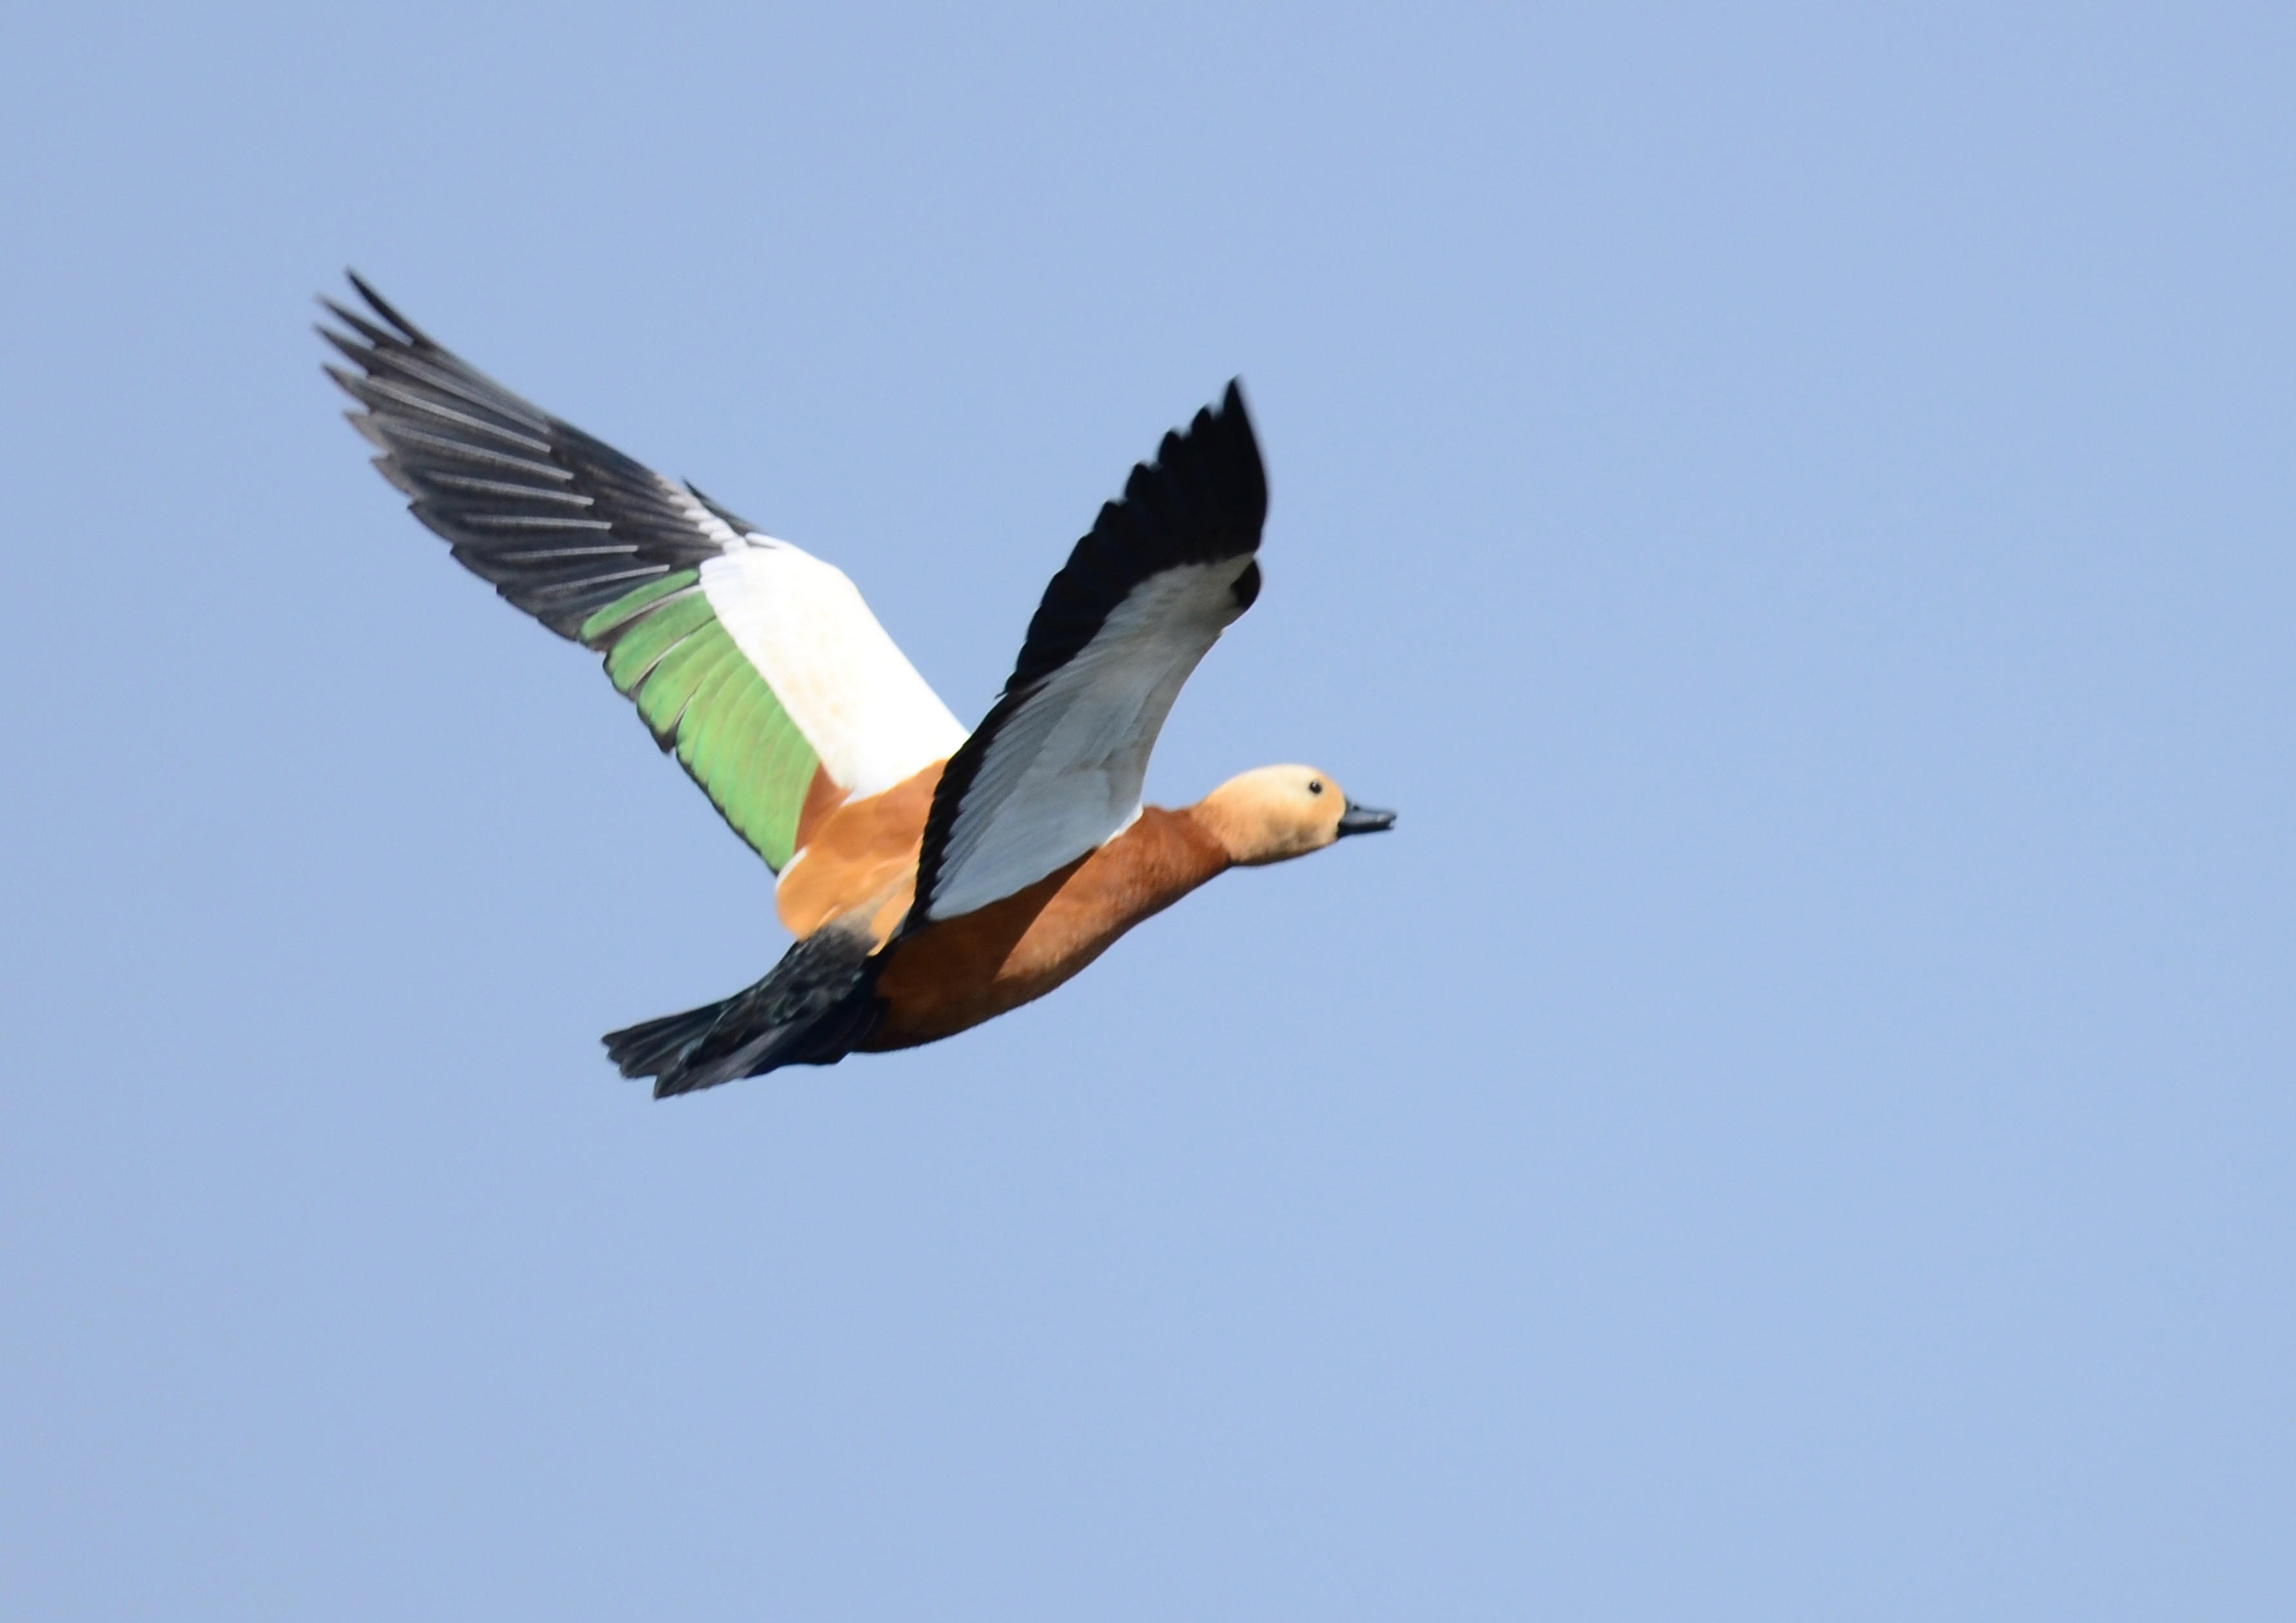
bird, wing, fly, flight, outdoors, vertebrate, shelduck, water bird, bif, ruddy, perching bird, brahminy